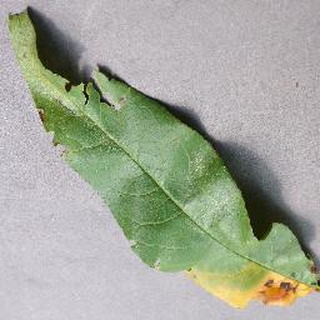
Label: peach_bacterial_spot